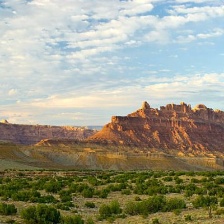
Cloud type: Cirrostratus